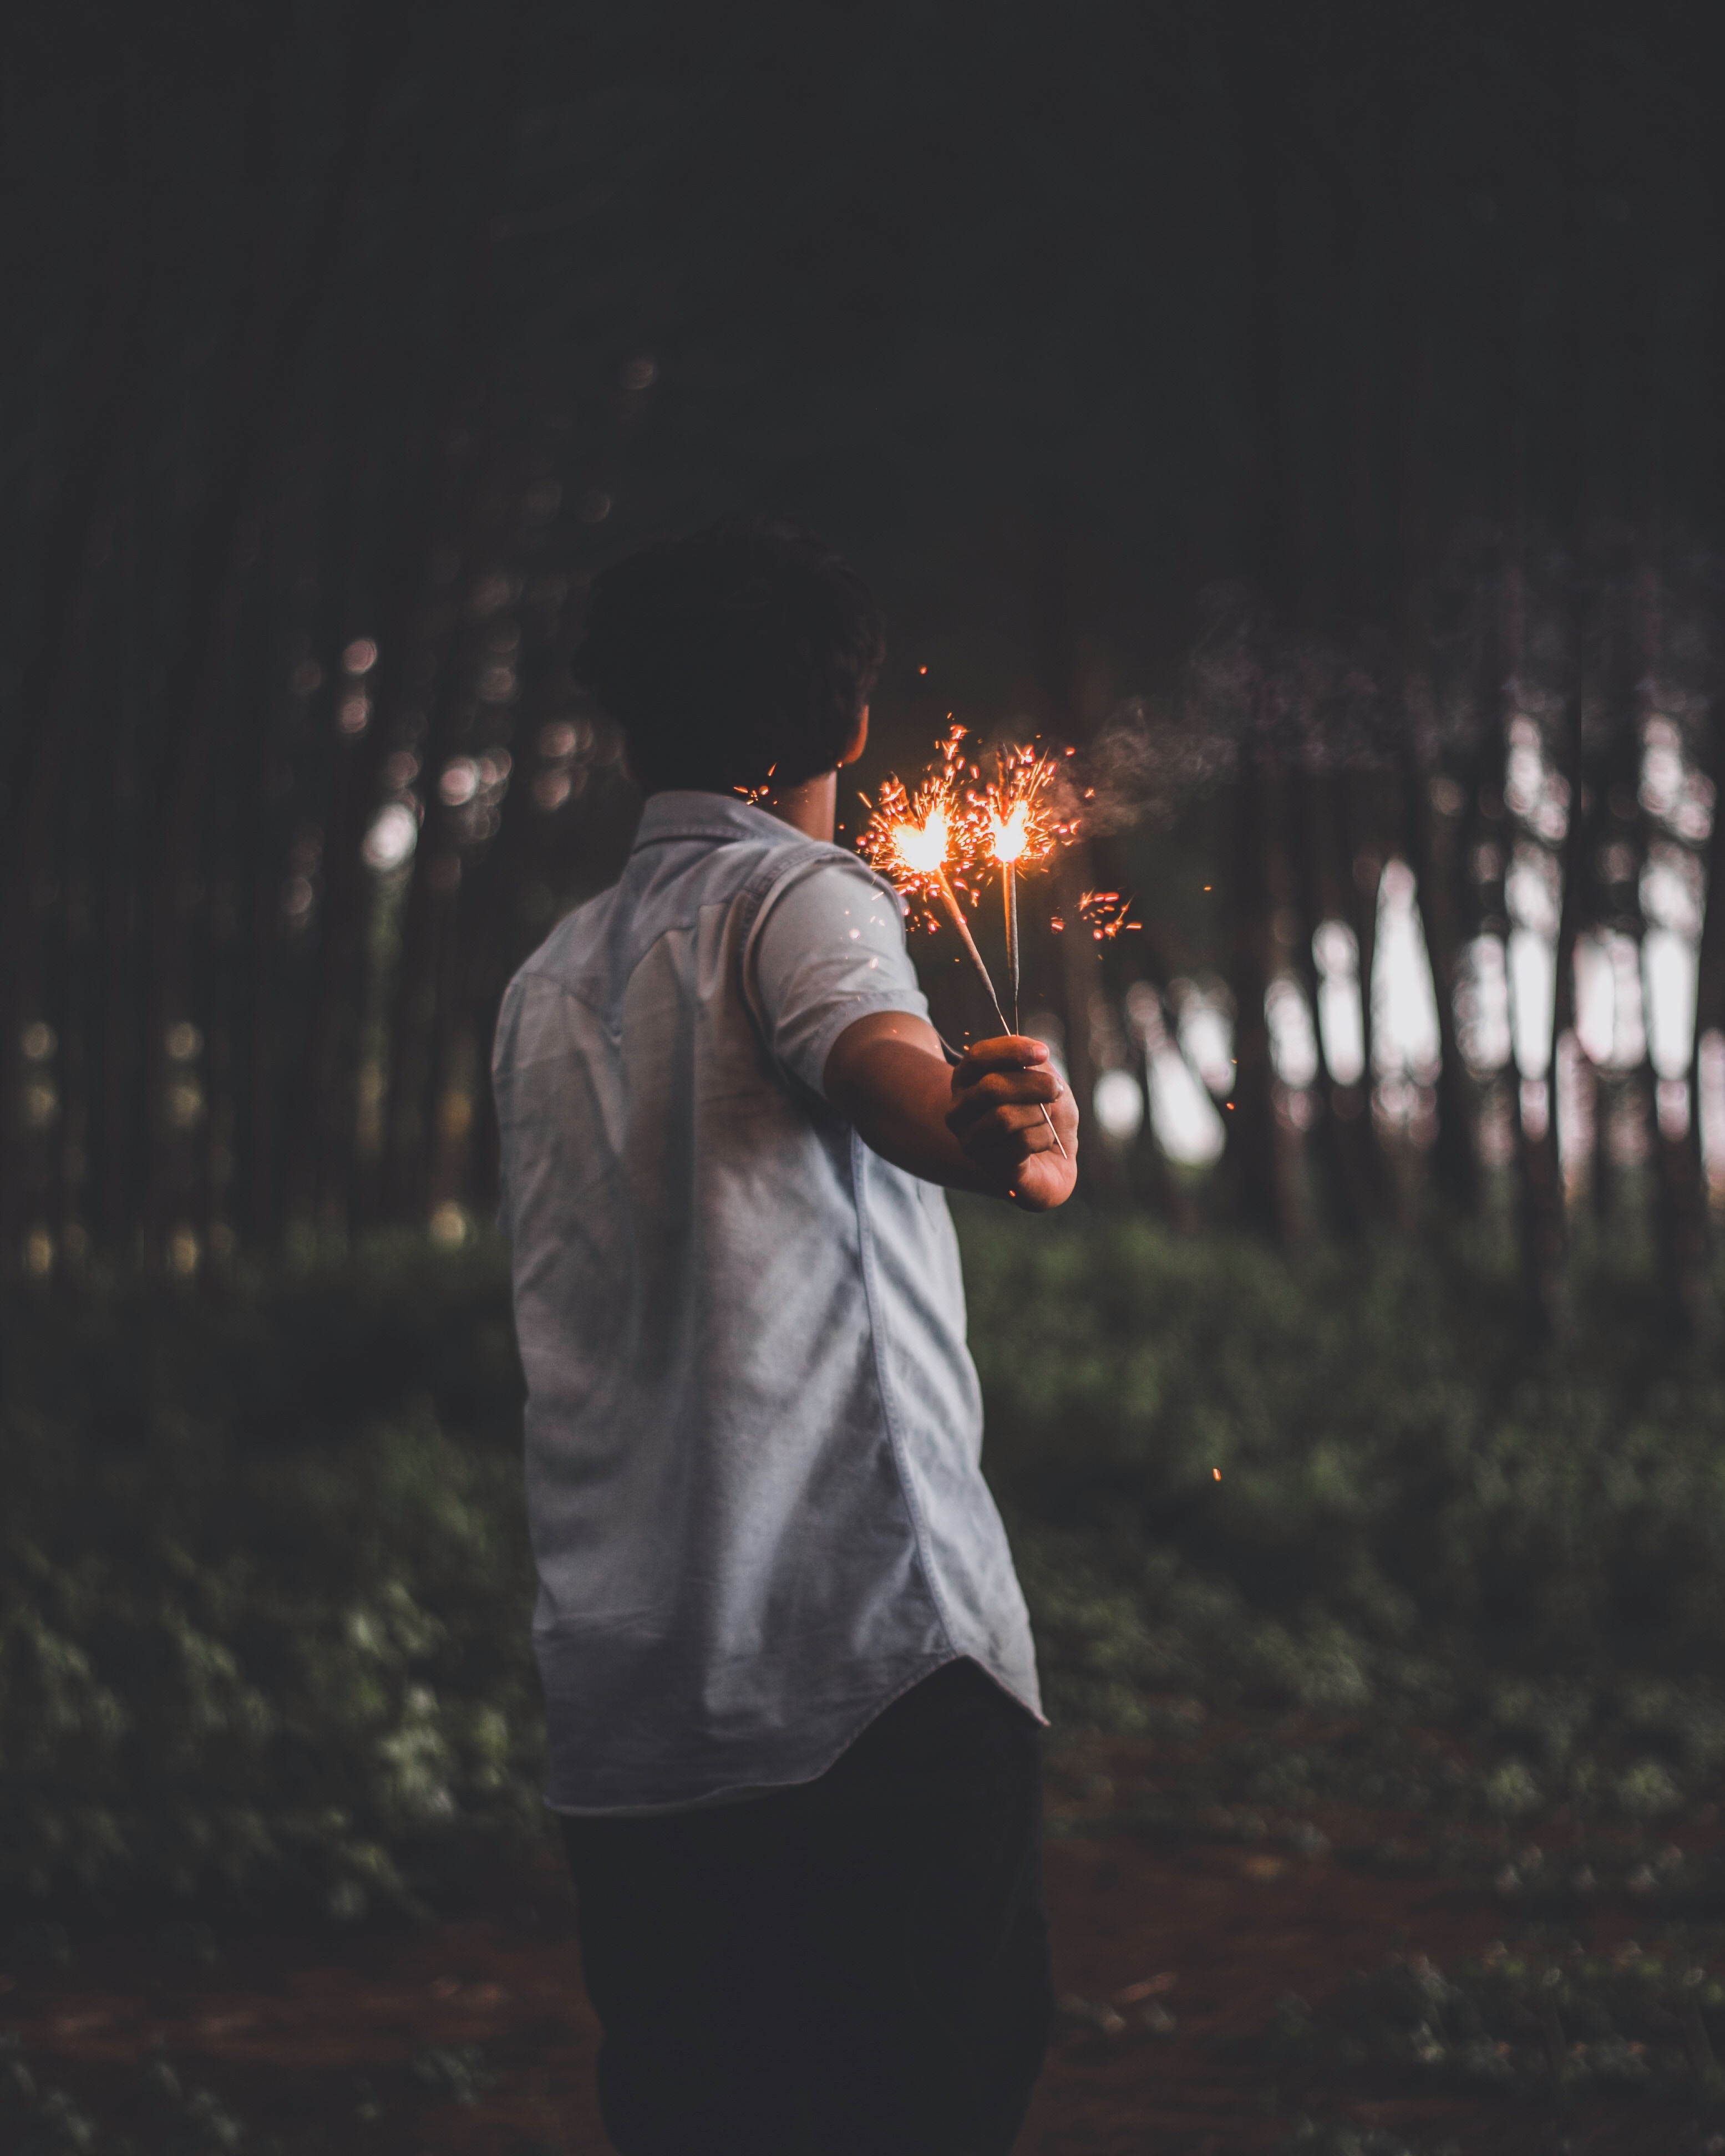
light, darkness, photograph